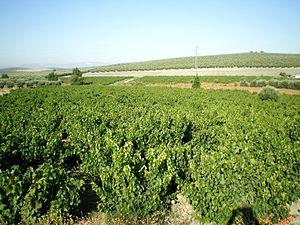
Le pedro ximénez B est un cépage blanc espagnol.
Le montilla-moriles est un vin blanc espagnol produit dans le vignoble d'Andalousie. Il bénéficie d'une dénomination d'origine.
Le vignoble d'Andalousie est un vignoble espagnol correspondant à la région administrative autonome d'Andalousie.